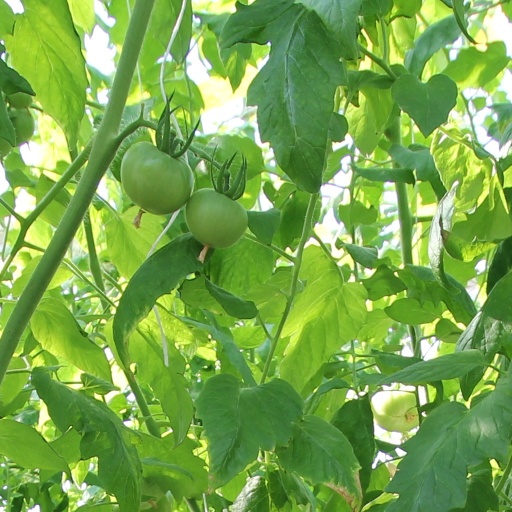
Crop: tomato